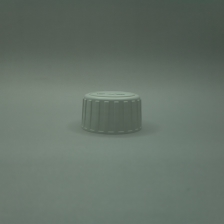
Color: silver/gray
Cap type: standard cap